Rose Bowl (cricket ground)

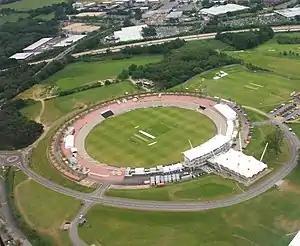
An aerial view of the Rose Bowl in 2004

Hampshire's first scheduled county match at the ground was a List A match in the 2001 Benson & Hedges Cup against Essex on 2 May, though the match was abandoned without a ball bowled due to rain, therefore the first completed match on the ground was a List A match in the same competition against Surrey on 4 May, which Hampshire lost. First-class cricket was first played there days later on 9–11 May, when Hampshire played Worcestershire in the County Championship, which resulted in Hampshire's first victory there with a 124 run victory. Hampshire were not the only tenant in the first year of the ground, with the Hampshire Cricket Board playing Ireland in September 2001 in the Cheltenham & Gloucester Trophy.